Military history of Finland

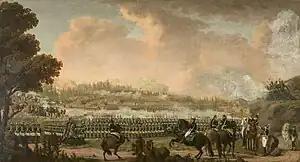
The Battle of Valkeala in 1790 took place in Valkeala, Finland, between Sweden and the Russian Empire. At the time, Finland was a component of the Swedish Realm.

During the several following centuries, a gradual and slow process of Swedish expansion in today's Finland and the consolidation of Sweden took place, not through wars fought between the Finns and the Swedes, but rather by various levels of wars and skirmishes between the Finns themselves, others—in the west, such as the people of Häme—sympathising with the Catholic Swedes, and others—in the eastern parts, particularly the Karelians—cooperating with the Orthodox Russians.